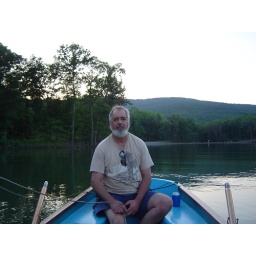
Our house is about halfway up the hill behind me. Camera work by Cindy.